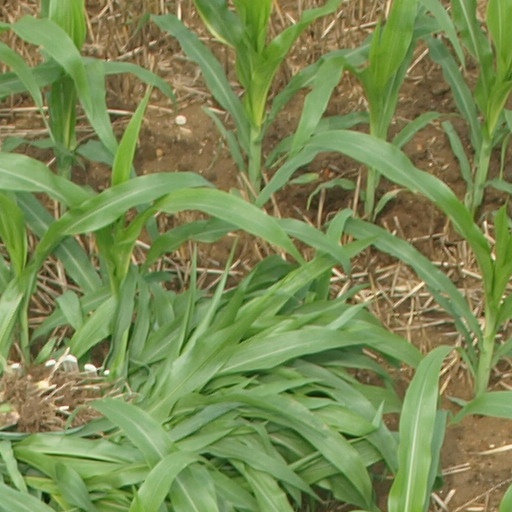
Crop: maize; corn